Dear Comrades!

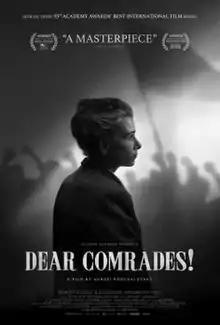
Film poster

Dear Comrades! is a 2020 Russian historical drama film about the Novocherkassk massacre produced, co-written and directed by Andrei Konchalovsky. It was entered in competition at the 77th Venice International Film Festival. At Venice, the film won the Special Jury Prize. The film received a nomination for BAFTA Award for Best Film Not in the English Language and was selected as the Russian entry for the Best International Feature Film at the 93rd Academy Awards, making the shortlist of fifteen films.